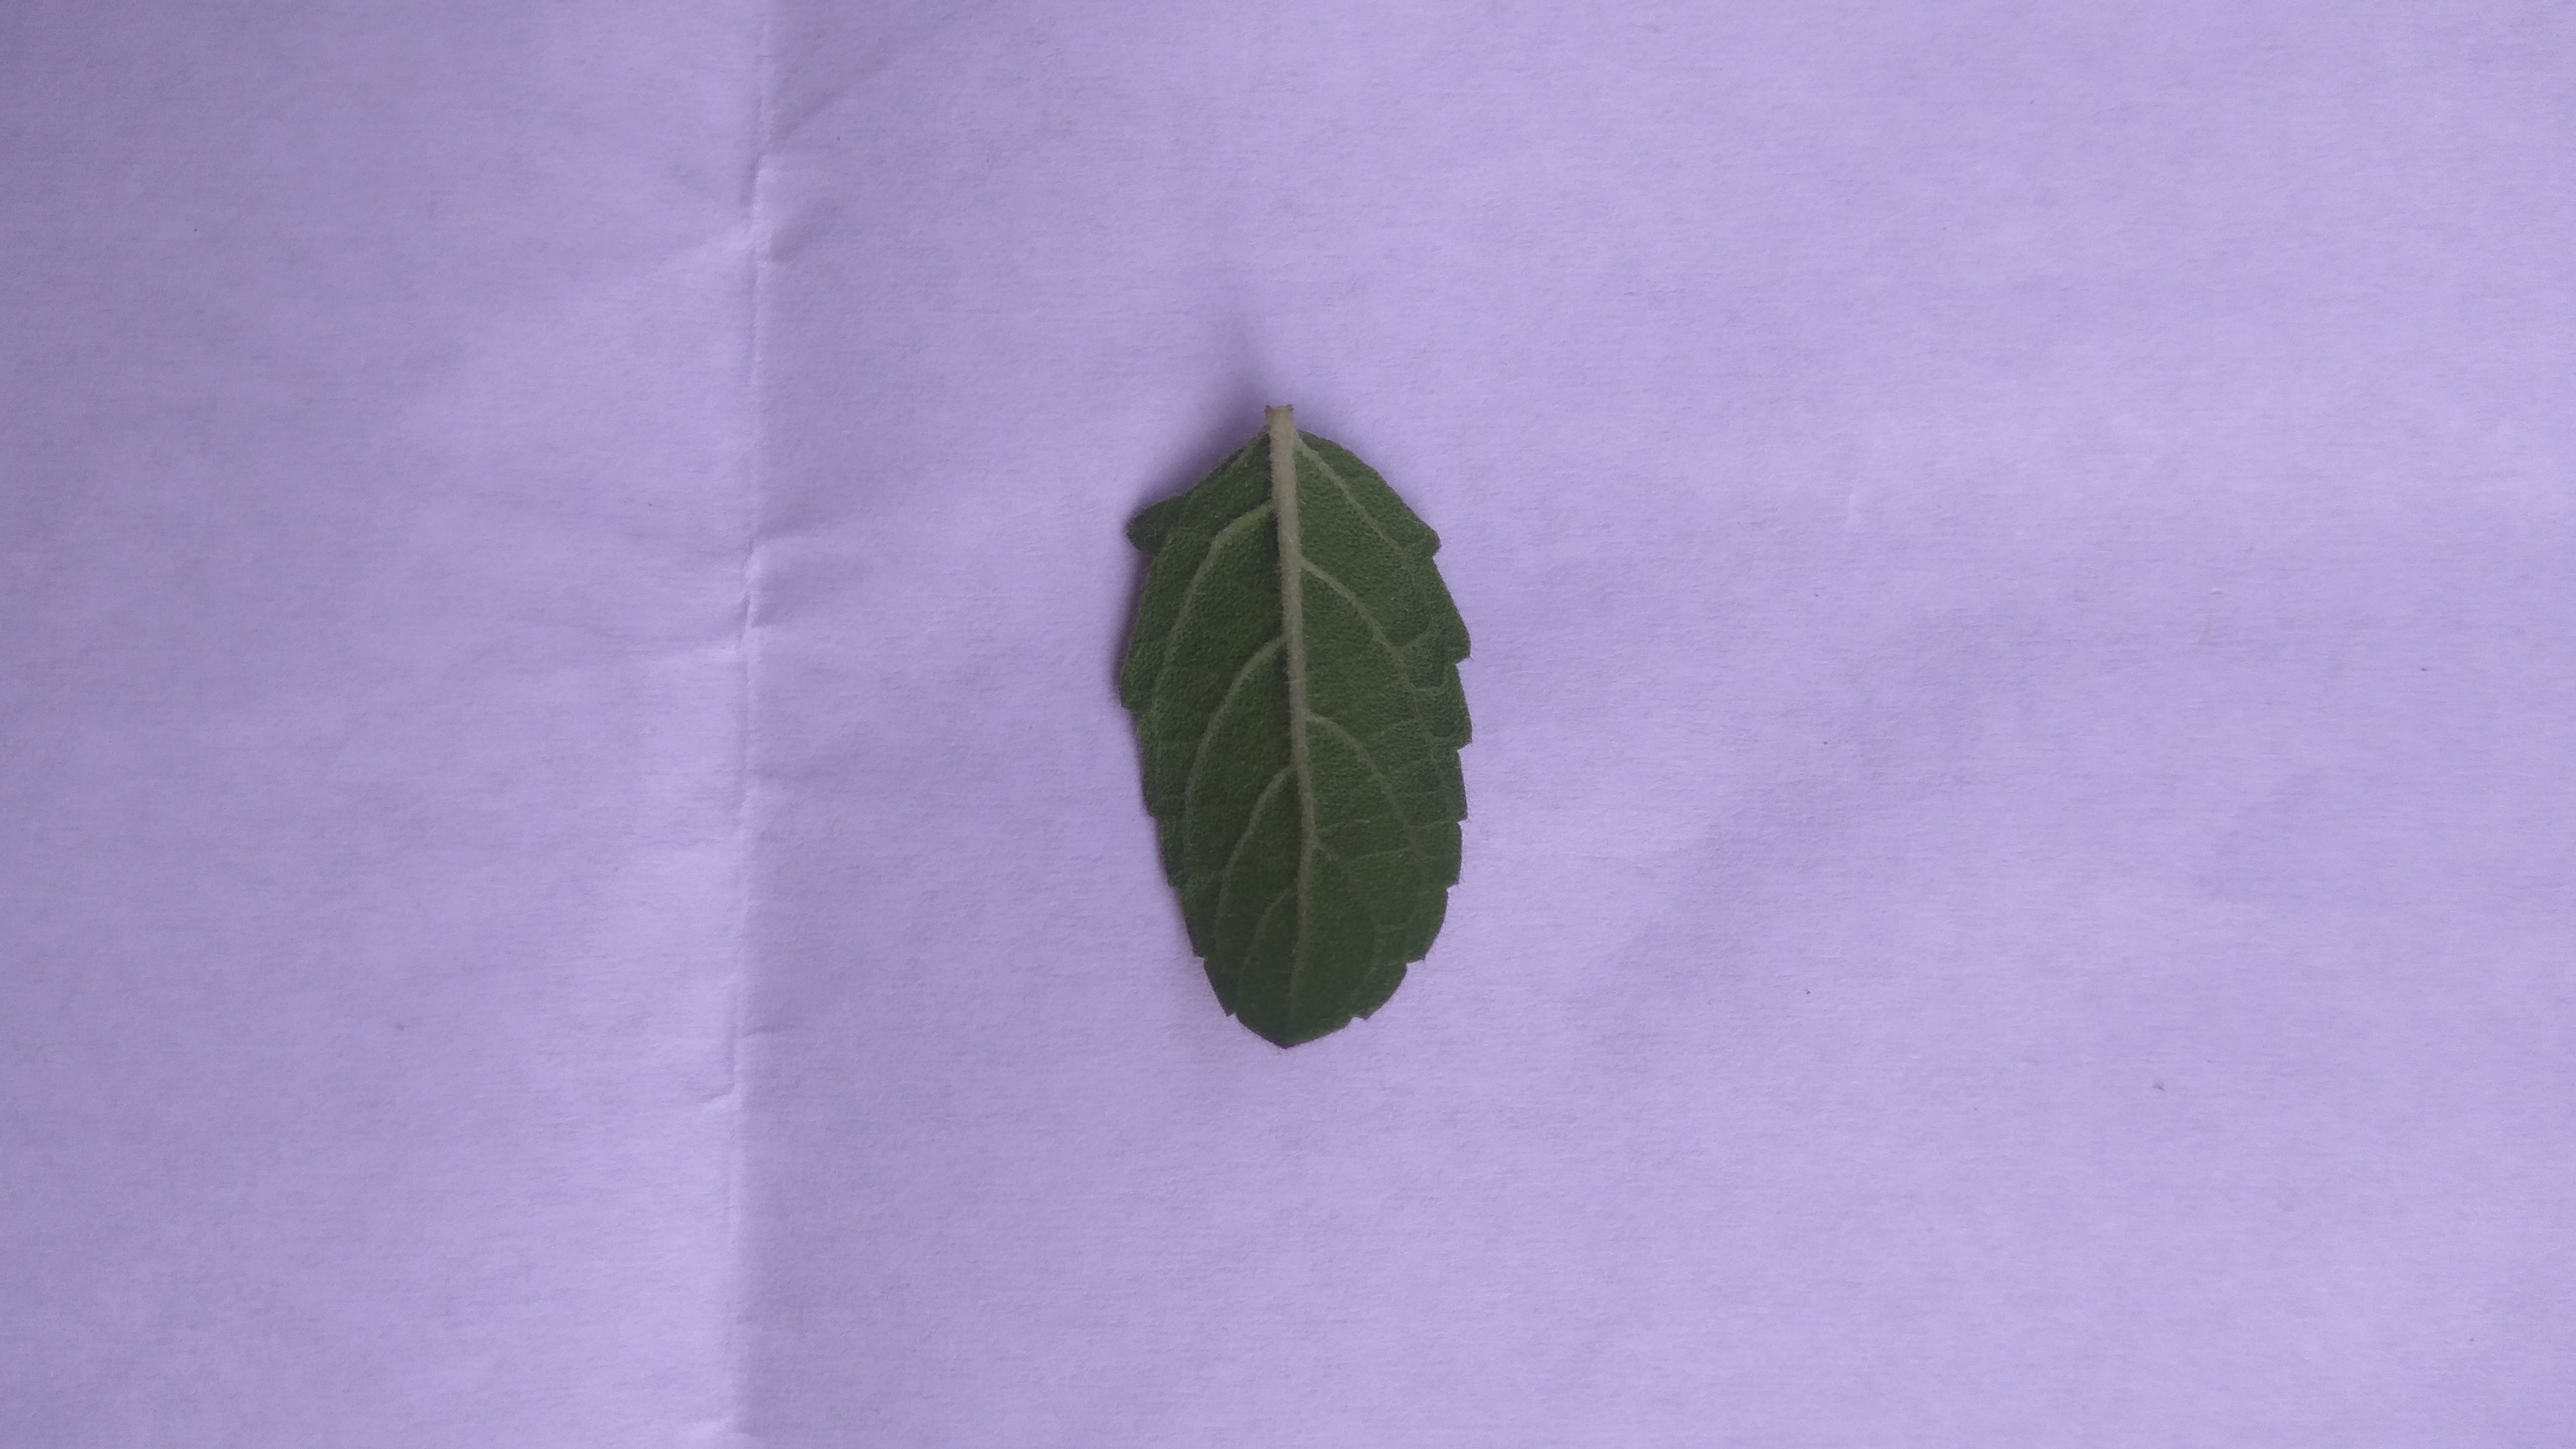
Plant: Tulsi